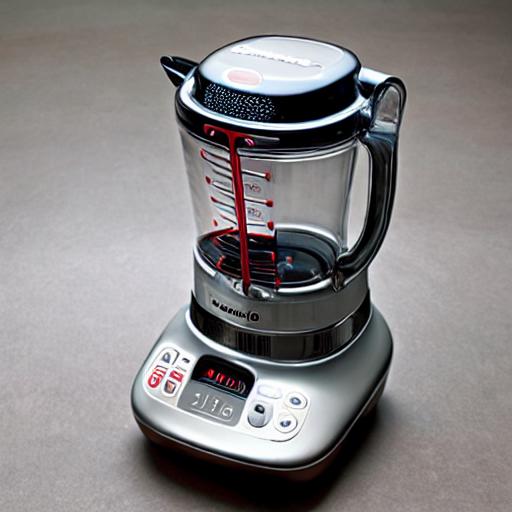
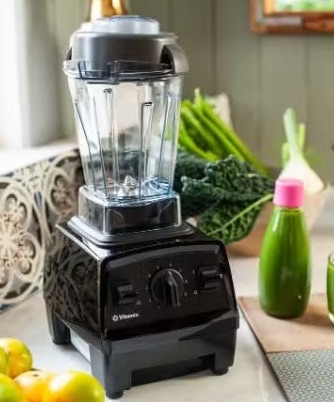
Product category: items_blender
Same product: no